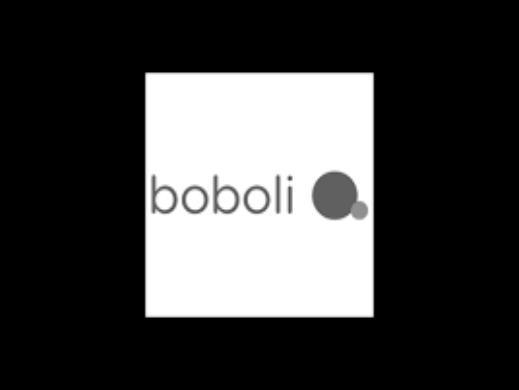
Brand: Boboli
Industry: Clothes